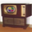
Label: television